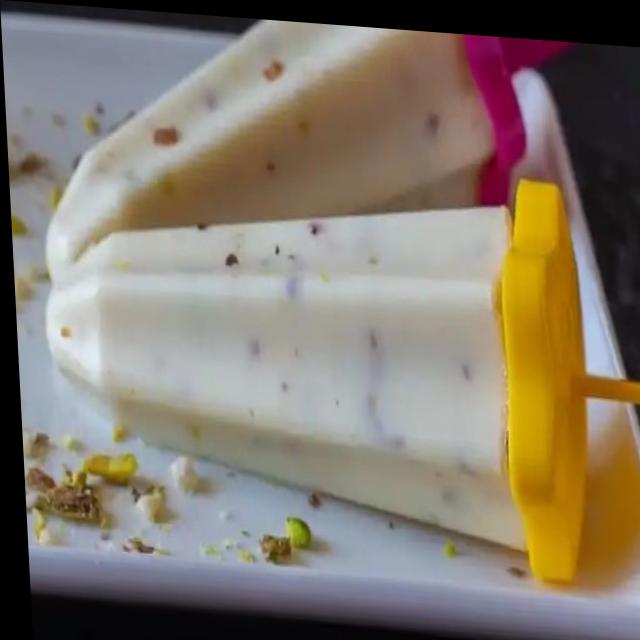
Dish: kulfi